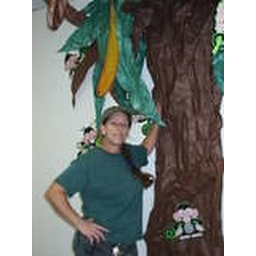
Me...hanging out by the tree with the monkeys and bananas..LOL!